Singhania University

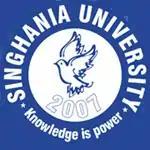
Singhania University

Singhania University is a private university in Jhunjhunu, Rajasthan, India. It is a UGC recognized private university as per Sec. 2f of the UGC Act 1956. It is in Pacheri Bari, Jhunjhunu in the northern Indian state of Rajasthan.